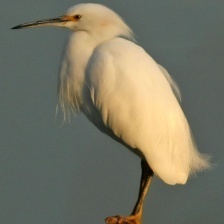
Species: SNOWY EGRET
Scientific name: EGRETTA THULA